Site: brandenburg
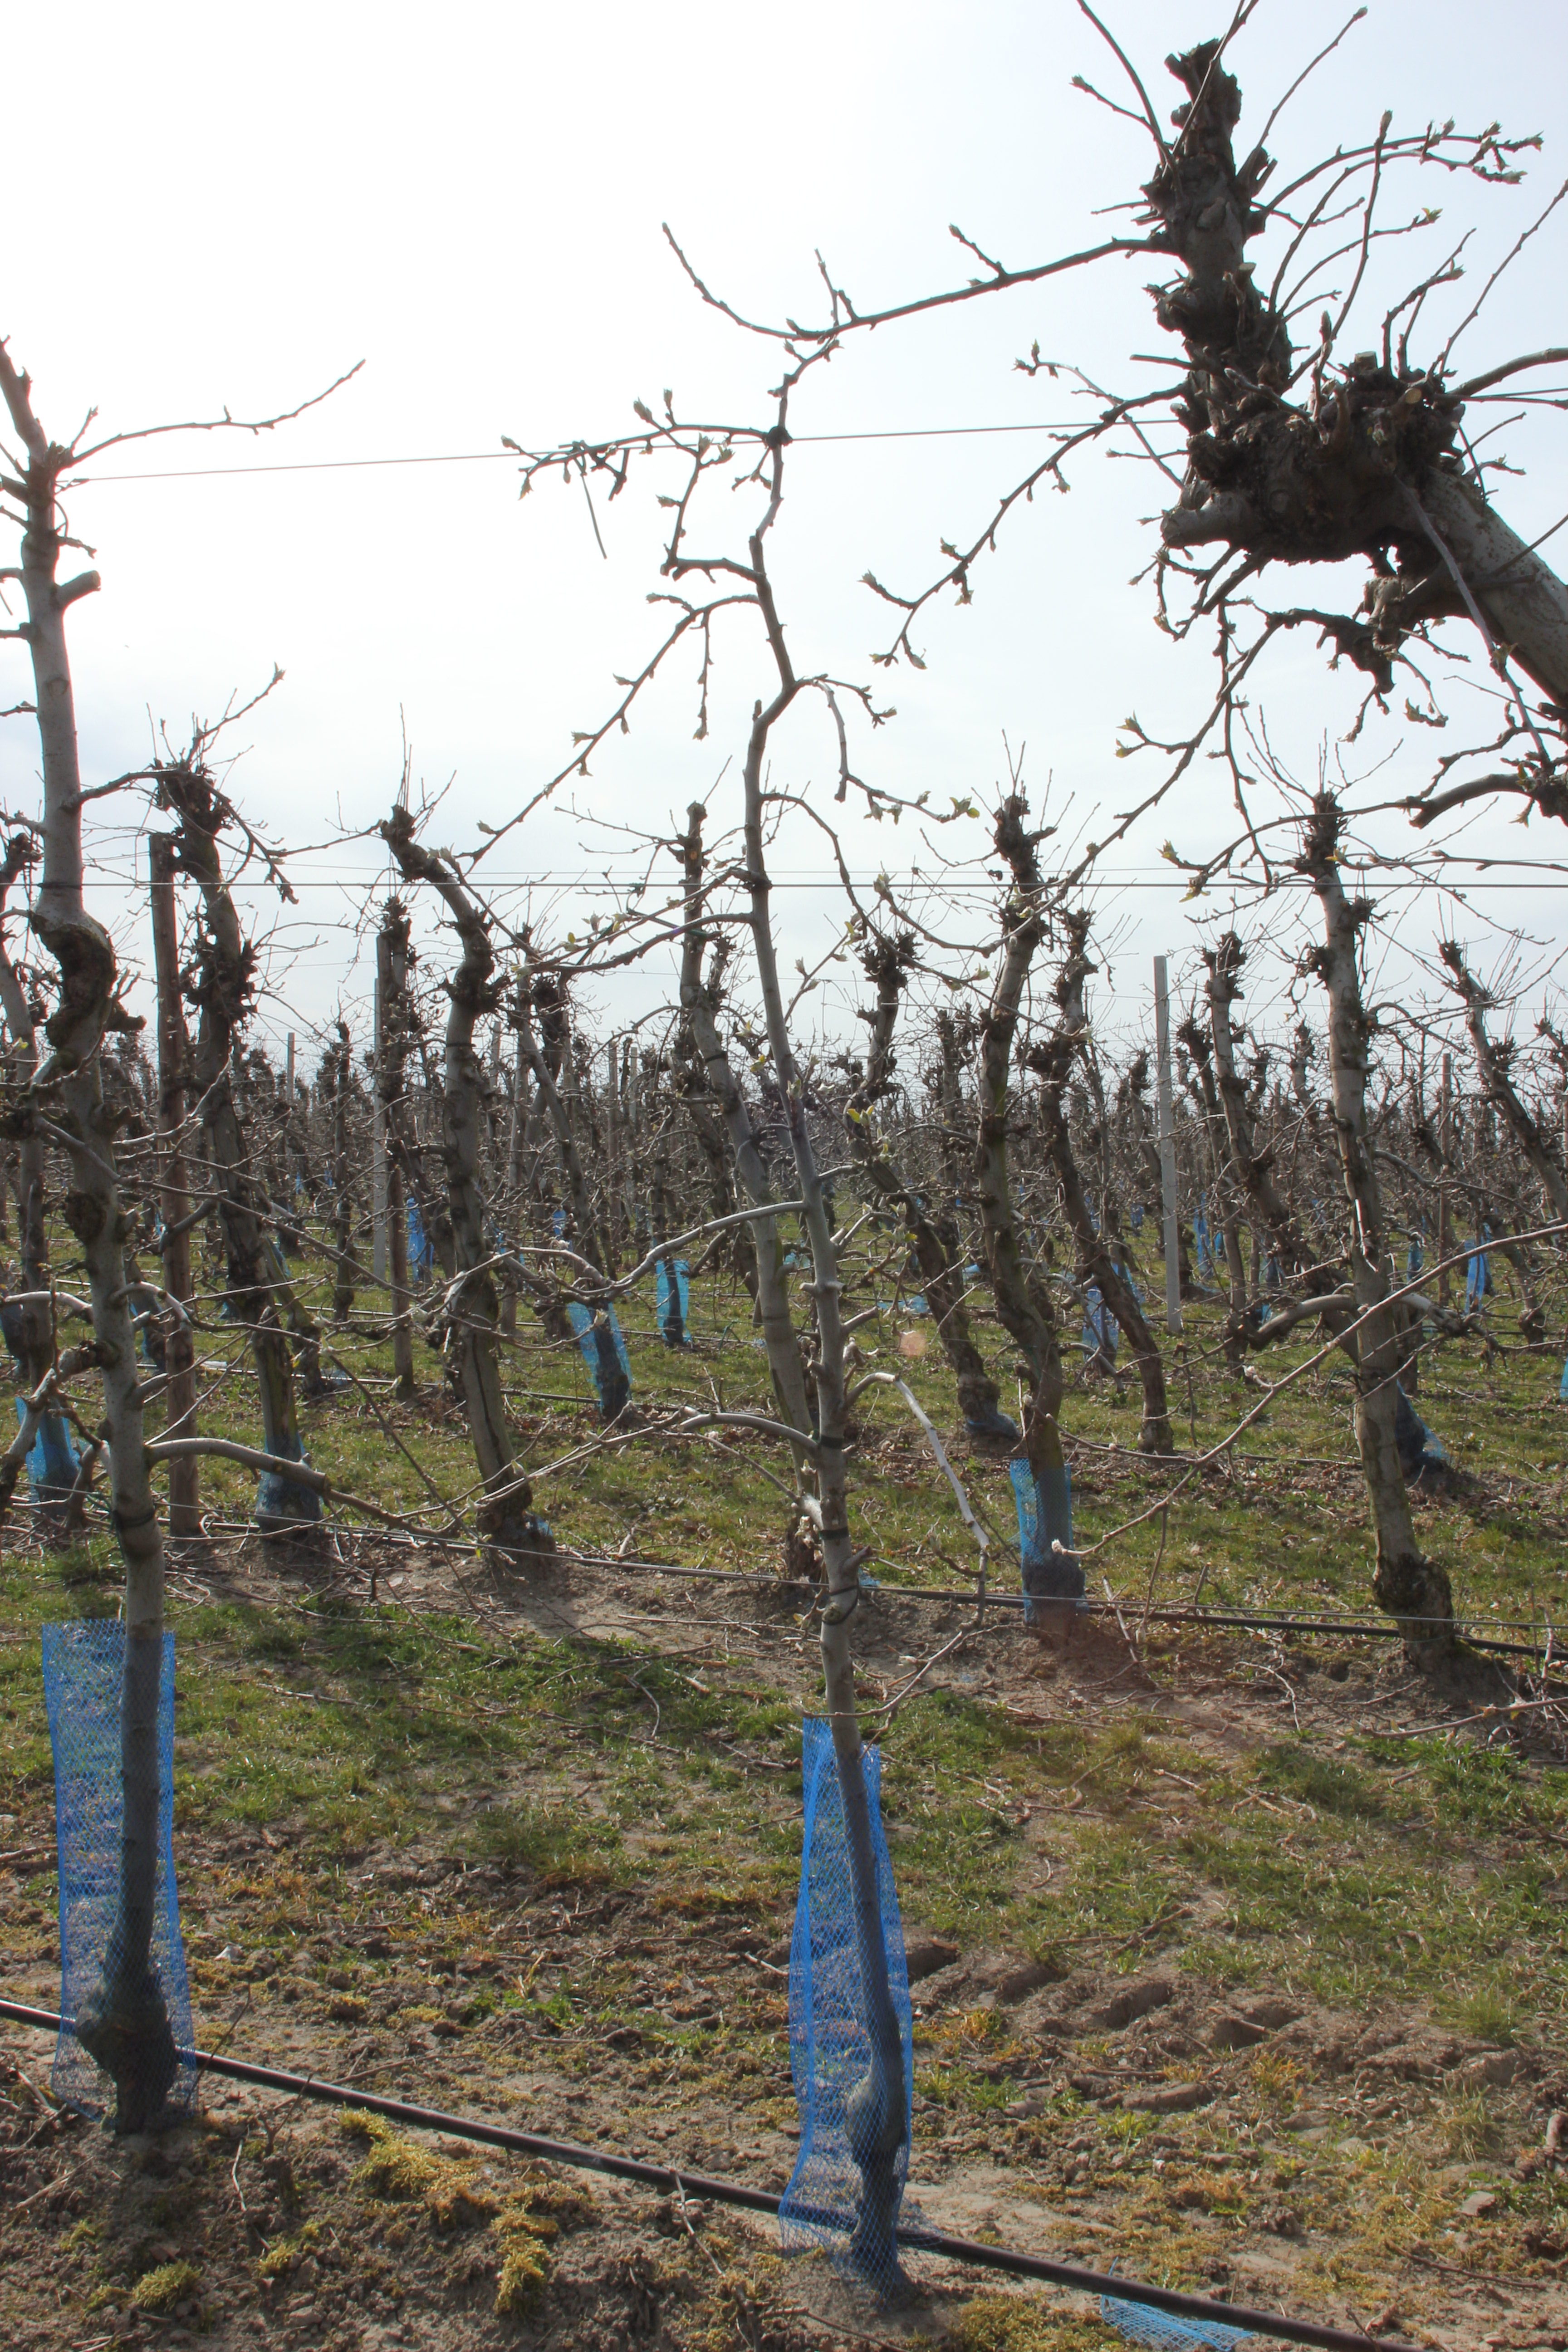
Growth stage (BBCH 54): Inflorescence emergence